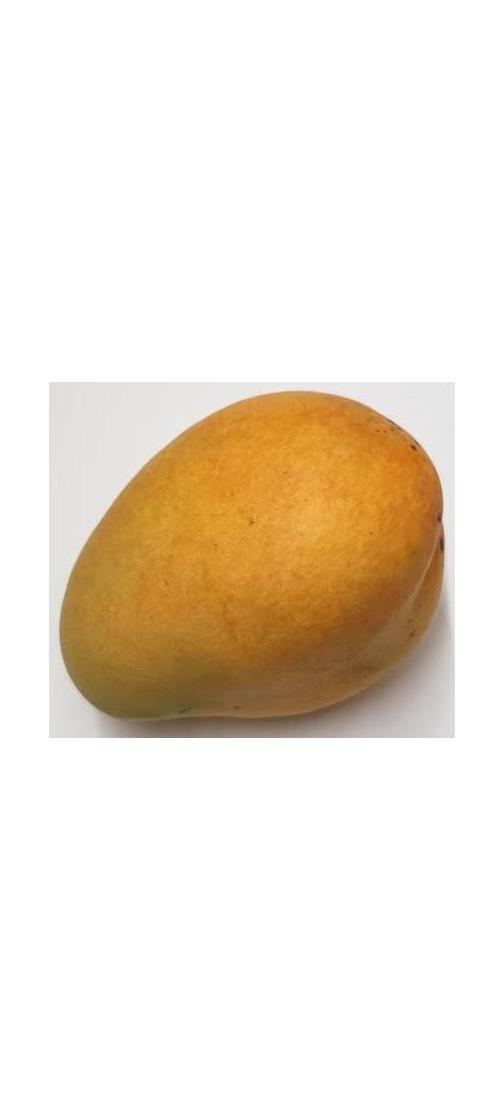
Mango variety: Bari-11